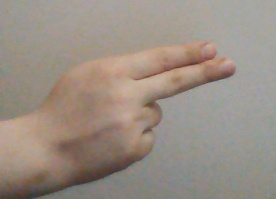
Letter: ain